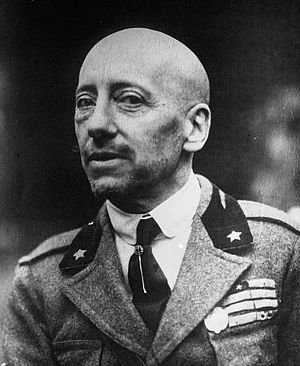
Gabriele D'Annunzio
Gabriele D'Annunzio var en italiensk digter og ideolog for de politiske strømninger i Italien, irredentismen og fascismen.